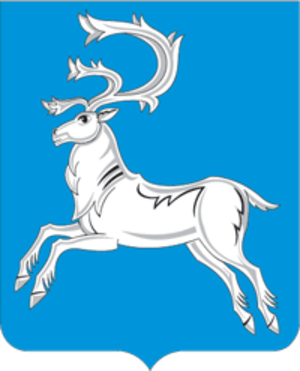
Viliouïsk est une ville de la République de Sakha, en Russie. Sa population s'élevait à 10 529 habitants en 2013.